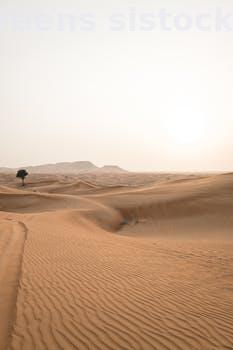
Label: Watermark